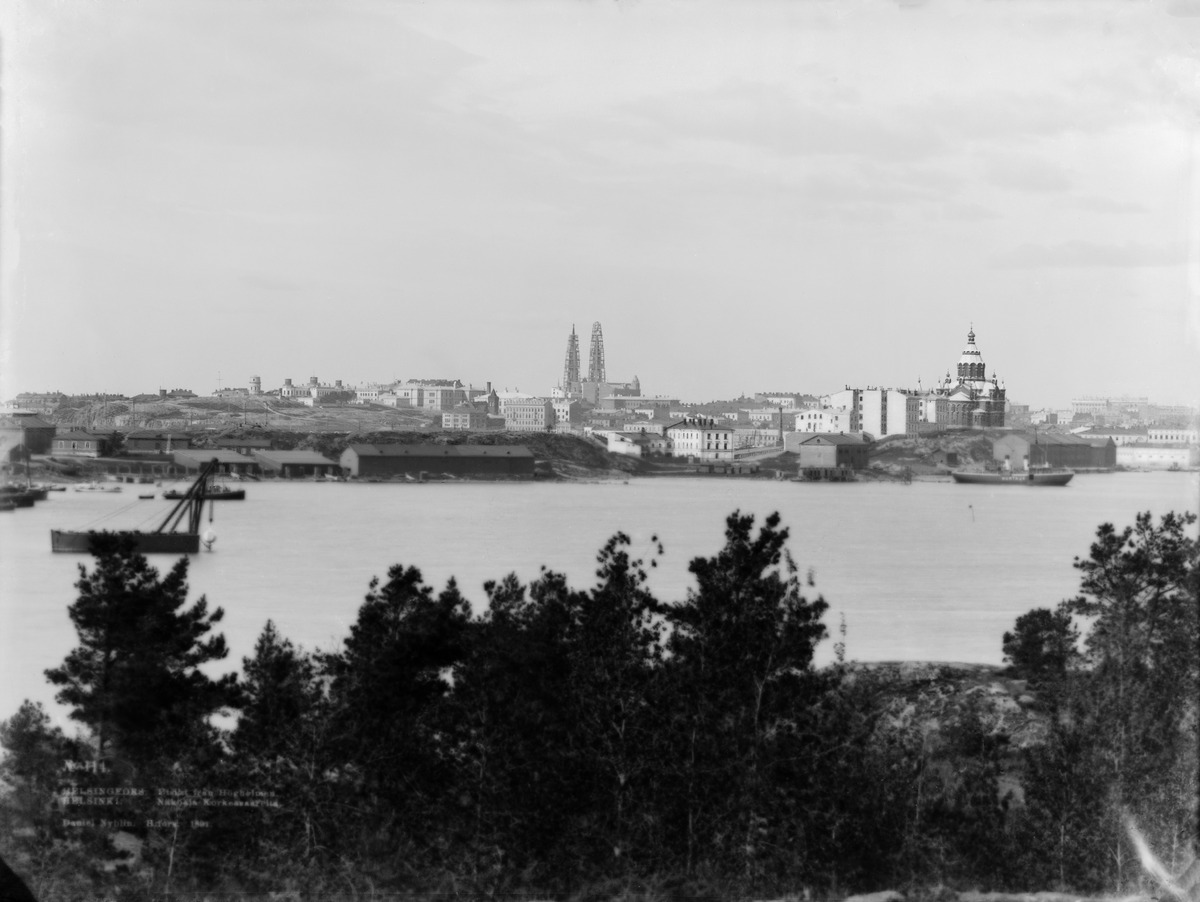
Näköala Korkeasaarelta Katajanokan yli lounaaseen
sisällön kuvaus: Näköala Korkeasaarelta Katajanokan yli lounaaseen. Taustalla Tähtitieteellinen observatorio ja Johanneksen kirkko rakenteilla. mustavalkoinen
Kuvaaja: Nyblin, Daniel, valokuvaaja
Ajankohta: kuvausaika 1891
Paikka: Suomi, Uusimaa, Helsinki, Katajanokka Helsinki, Katajanokka
Aiheet: meret, rannat, laivat, kirkot